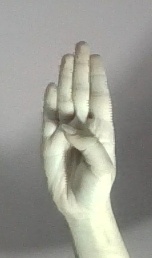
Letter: kaaf